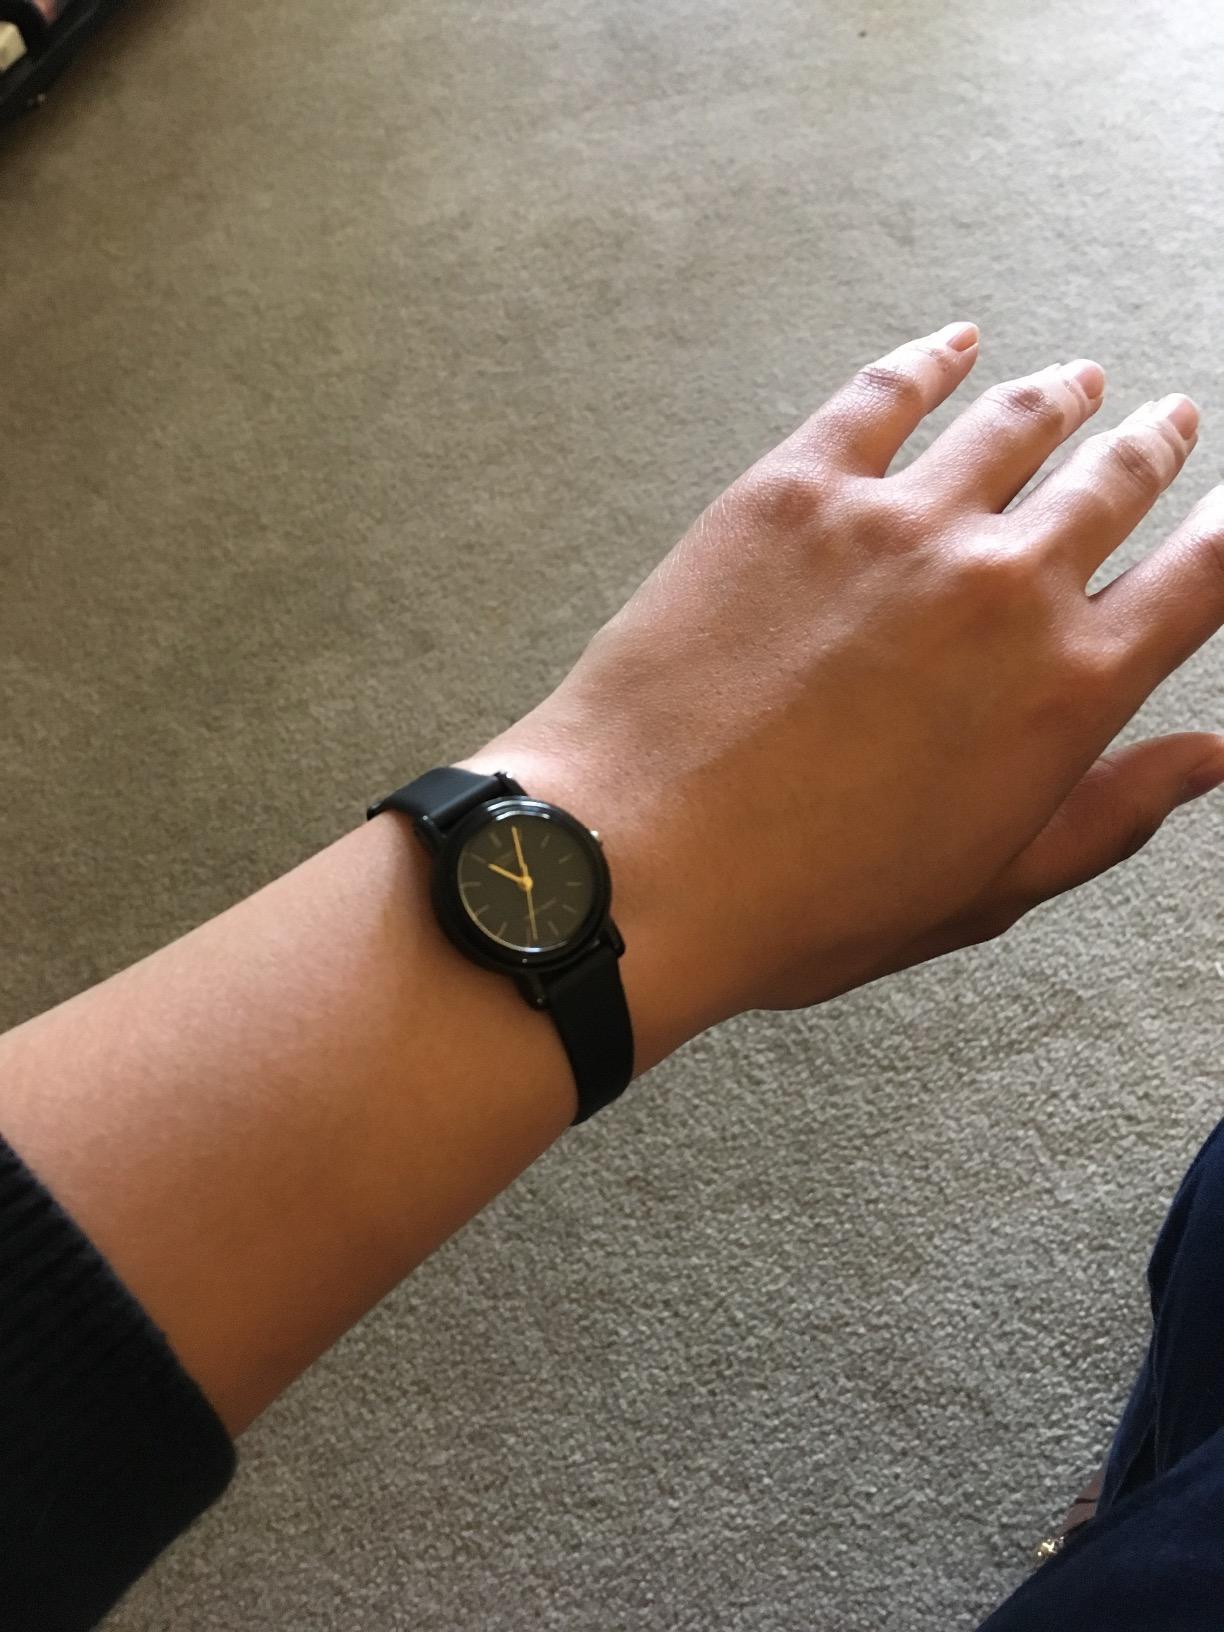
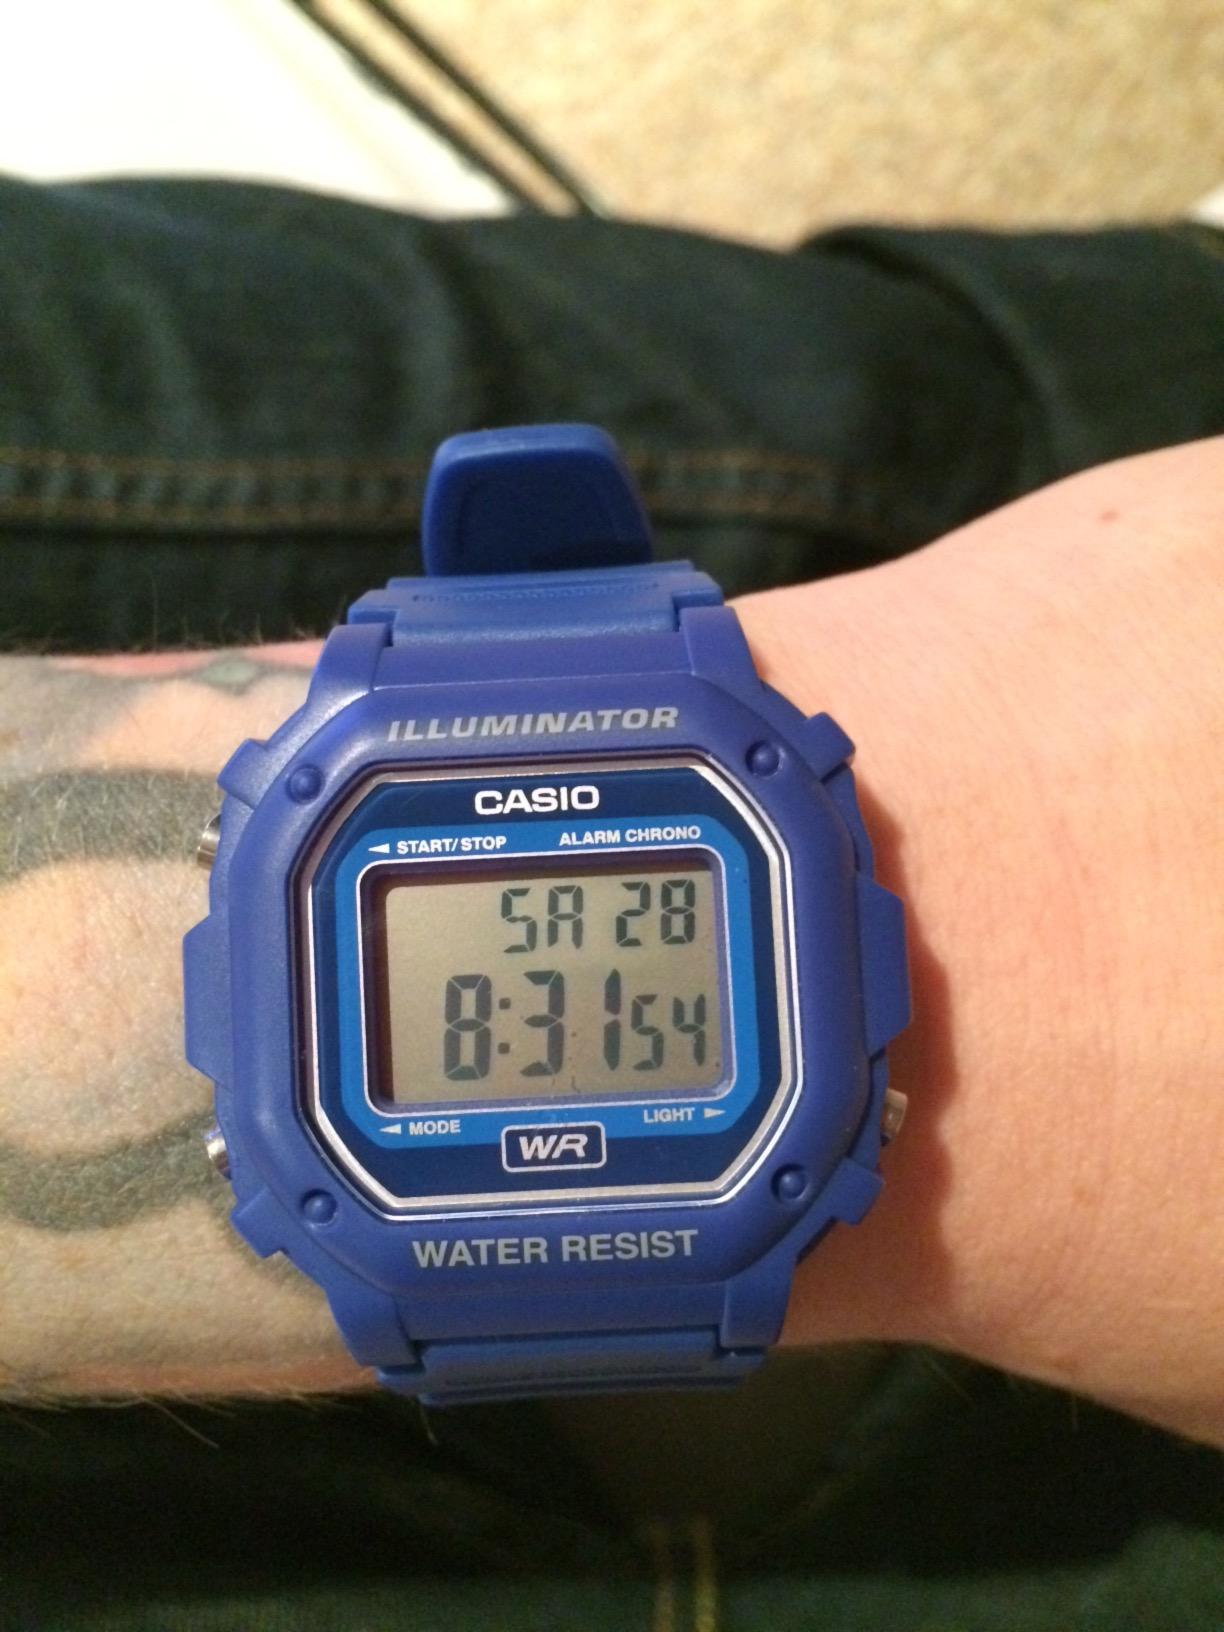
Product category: accessories_watch
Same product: no